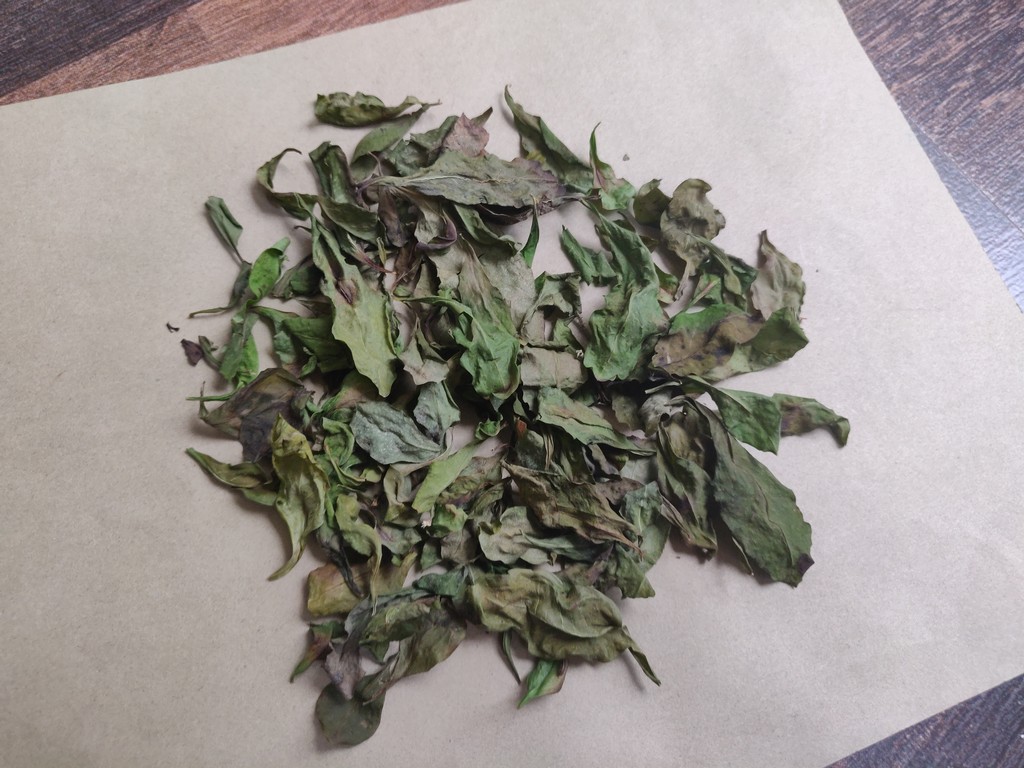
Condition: Dried
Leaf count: multiple
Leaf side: unknown